Pablo Neruda

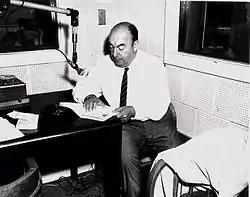
Neruda recording his poetry at the U.S. Library of Congress in 1966

During this period, Neruda became estranged from his wife and instead began a relationship with , an aristocratic Argentine artist who was 20 years his senior.